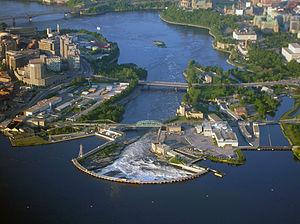
La chute des Chaudières sont un ensemble de cascades et de chutes d'eau sur la rivière des Outaouais, entre les villes de Gatineau et d'Ottawa, au Canada.
Gatineau est une ville située dans la province de Québec. Elle est la quatrième ville en importance du Québec avec une population d'environ 287 868 habitants. Située sur la rive nord de la rivière des Outaouais, elle fait face à la ville d'Ottawa et s'étend à l'est et à l'ouest de la rivière Gatineau. Elle est la plus importante ville de la région administrative de l'Outaouais et forme, avec Ottawa, la région de la capitale nationale du Canada, qui est la quatrième agglomération du Canada, après Toronto, Montréal et Vancouver.
La rivière des Outaouais est le principal affluent du fleuve Saint-Laurent et constitue un important segment de la frontière entre les provinces canadiennes du Québec et de l'Ontario. L’Outaouais a joué un rôle déterminant de voie de pénétration dans le continent nord-américain, au nord vers la baie d’Hudson et à l’ouest vers les Grands Lacs. Elle est la plus longue rivière du Québec. Elle est nommée en l'honneur de la nation des Outaouais.